Rodrigo of Castile

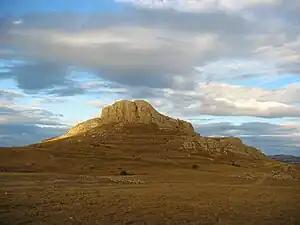
Peña Amaya, ancient capital of the duchy of Cantábria.

When Musa died, his son Lubb (who had inherited Toledo) swore fealty to Ordoño. This allowed the Christians to expand to the south peacefully, both by repopulating the area known as the Desert of the Duero and by being welcomed by Christian-majority cities formerly under Muslim rule. The repopulation efforts were mostly led by the clergy, but Rodrigo also took part in Ordoño's Repoblación, repopulating Amaya in 860. Amaya was known as the "patrician city" because at one time it had been the capital of eight of the provinces of the Visigothic Kingdom of Toledo which had been conquered in 711-712 by Tariq ibn Ziyad. It had been left empty since Tariq's conquest.